52 Cadogan Square

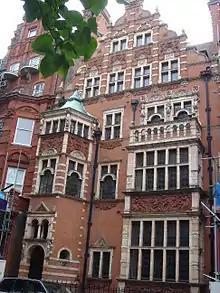
52 Cadogan Square

52 Cadogan Square is a Grade II* listed house in Cadogan Square, London SW1.